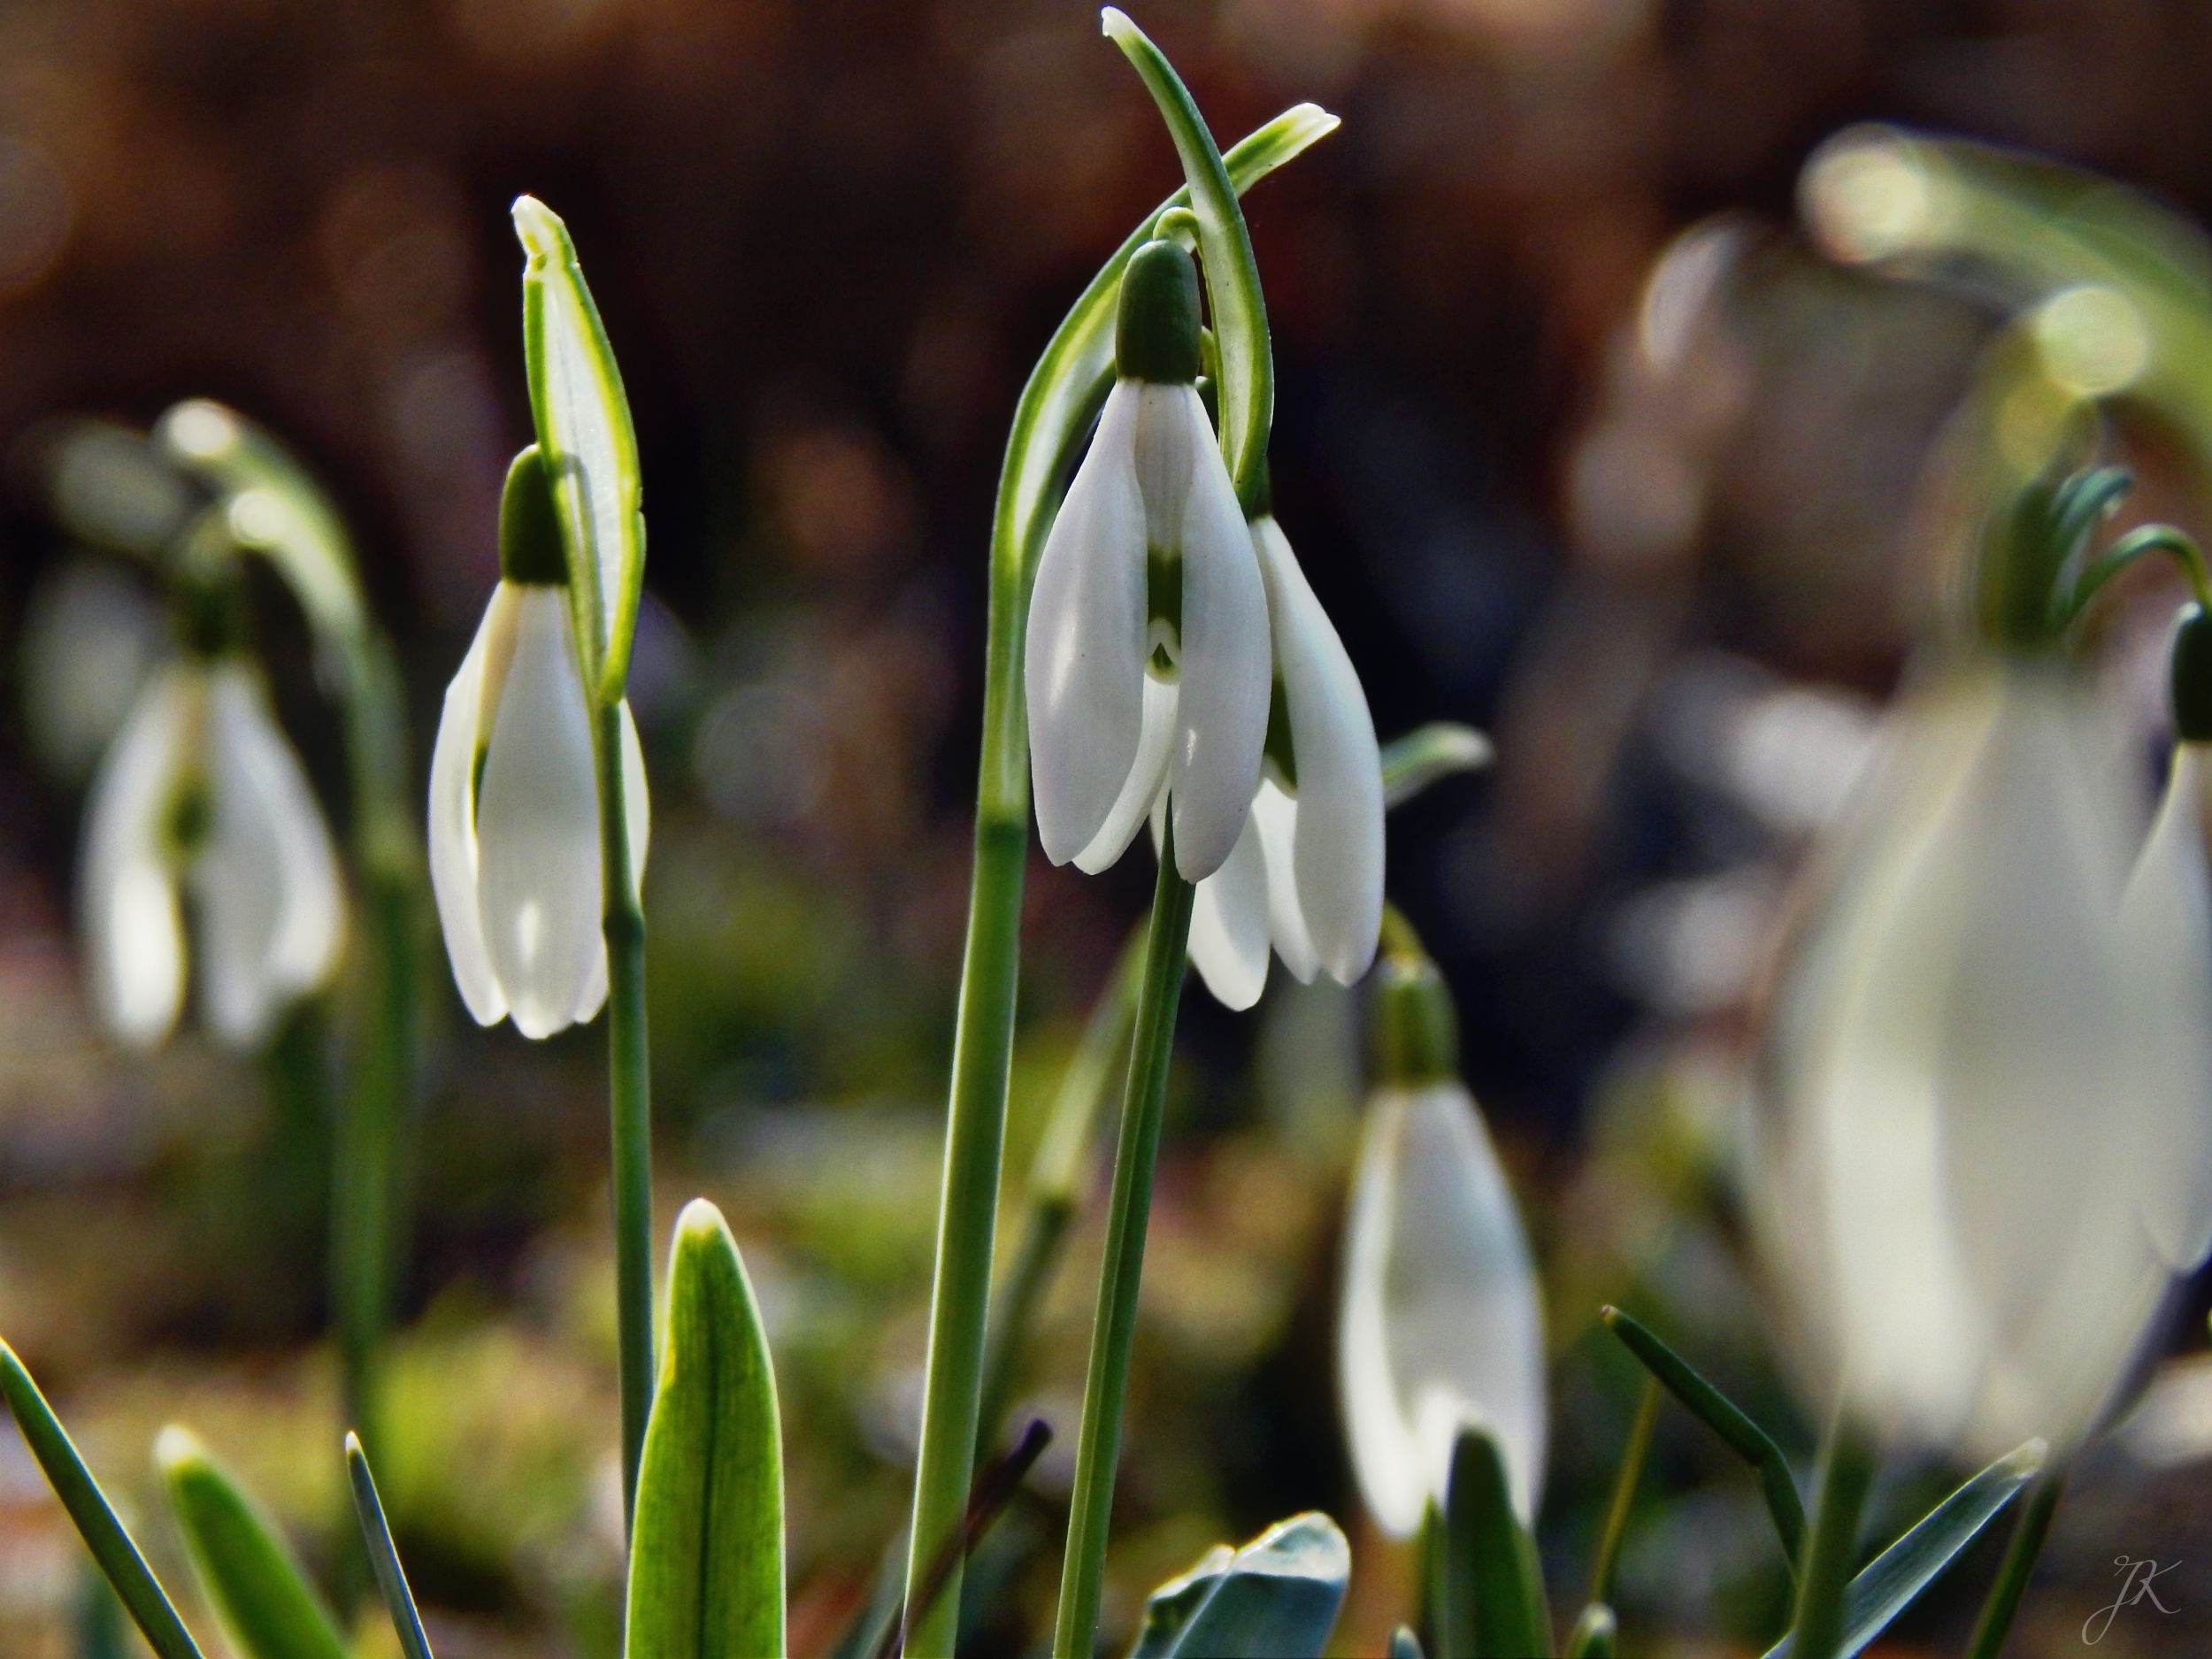
nature, grass, plant, sun, white, flower, spring, green, macro, botany, garden, flora, plants, close up, beauty, snowdrop, galanthus, macro photography, flowering plant, plant stem, land plant